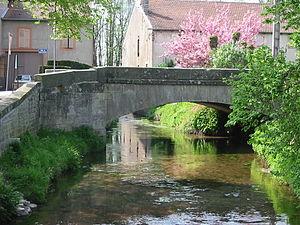
Liste des fleuves, rivières et autres cours d'eau qui parcourent en partie ou en totalité le département des Vosges. La liste présente les cours d'eau, généralement de plus de 10 km de longueur sauf exceptions, par ordre alphabétique, par fleuves et bassin versant, par station hydrologique, puis par organisme gestionnaire ou organisme de bassin.
La Belvitte est une petite rivière française qui coule dans les départements des Vosges et de Meurthe-et-Moselle, en région Grand-Est. C'est un affluent de la Mortagne en rive droite, donc un sous-affluent du Rhin par la Meurthe puis la Moselle.
Ménil-sur-Belvitte est une commune française située dans le département des Vosges, en région Grand Est.